FIFA World Cup

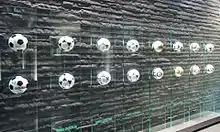
Manufactured by Adidas since the 1970 World Cup, official match balls displayed at FIFA headquarters in Zürich

The World Cup was first televised in 1954 and is the most widely viewed and followed sporting event in the world. The cumulative viewership of all matches of the 2006 World Cup was estimated to be 26.29 billion. 715.1 million individuals watched the final match of the tournament, almost a ninth of the entire population of the planet. The 2006 World Cup draw, which decided the distribution of teams into groups, was watched by 300 million viewers. The World Cup attracts major sponsors such as Coca-Cola, McDonald's and Adidas. For these companies and many more, being a sponsor strongly impacts their global brands. Host countries typically experience a multimillion-dollar revenue increase from the month-long event.